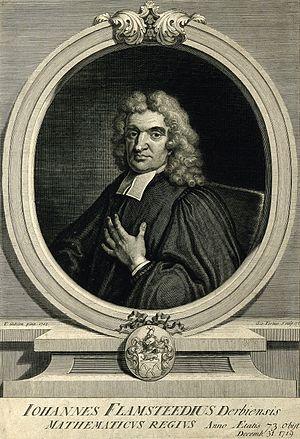
Fin du traçage du méridien de Paris, de Dunkerque à Collioure.